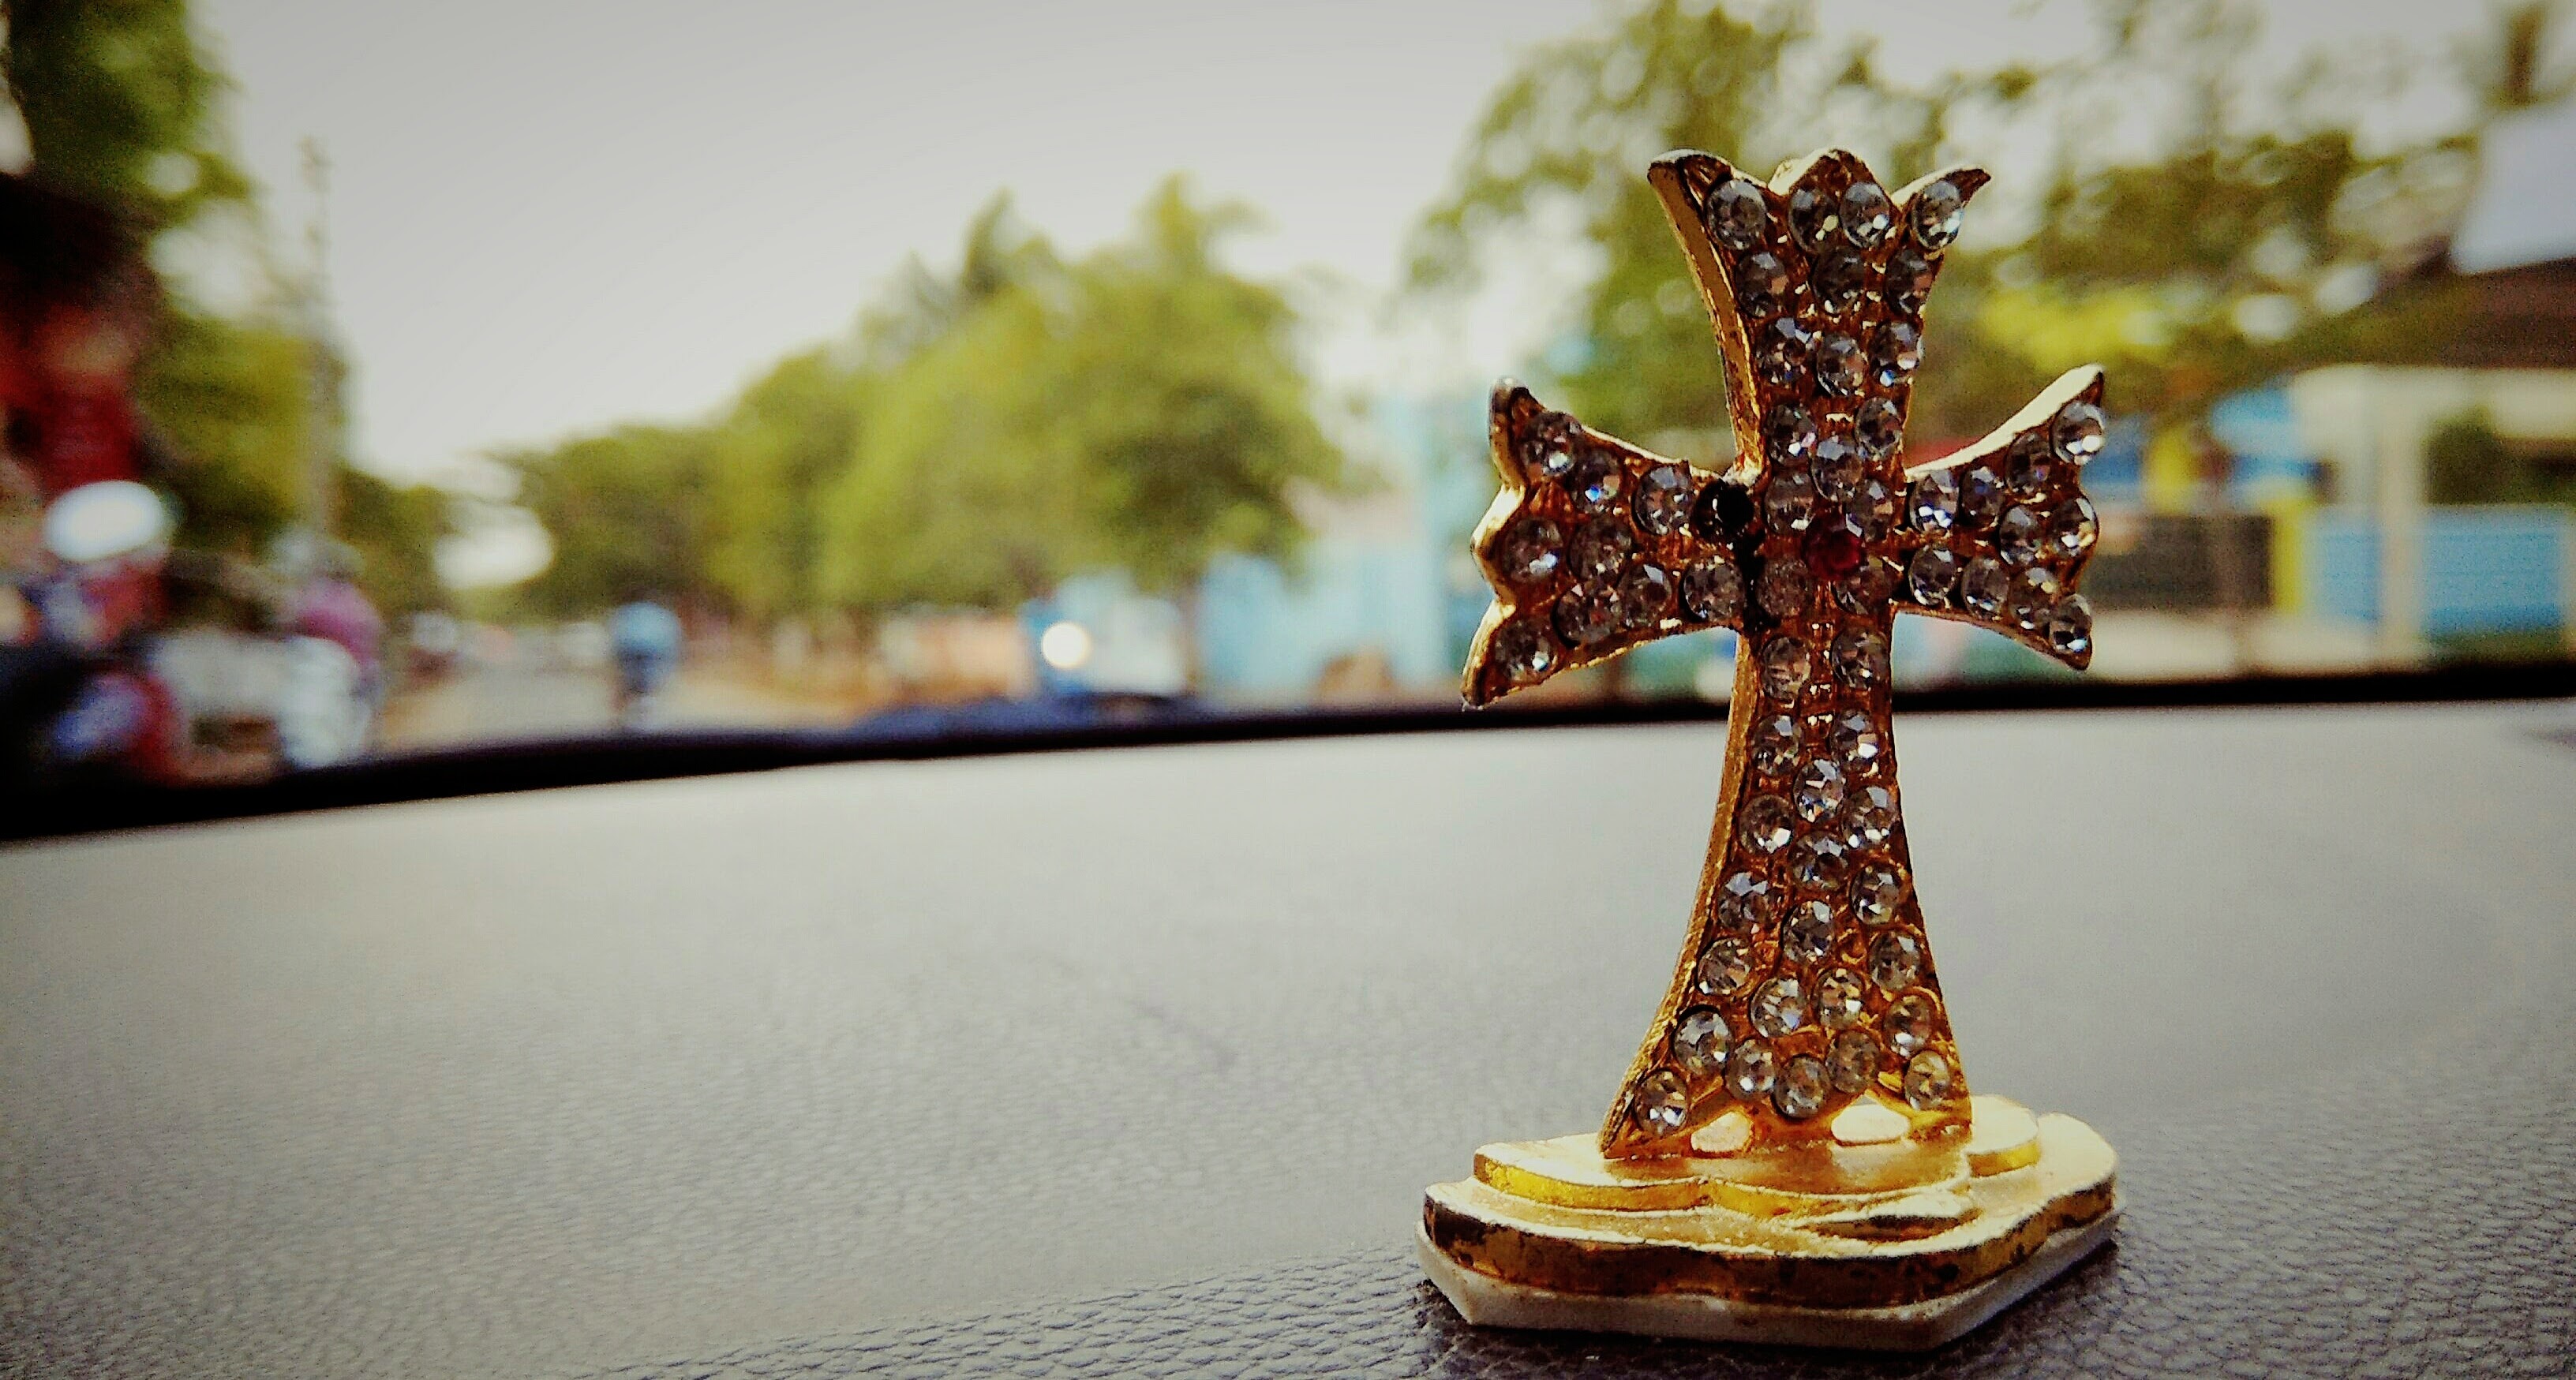
flower, glass, statue, red, color, cross, christian, lighting, religious, art, temple, pentecost